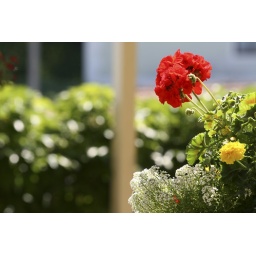
red flowers by the door